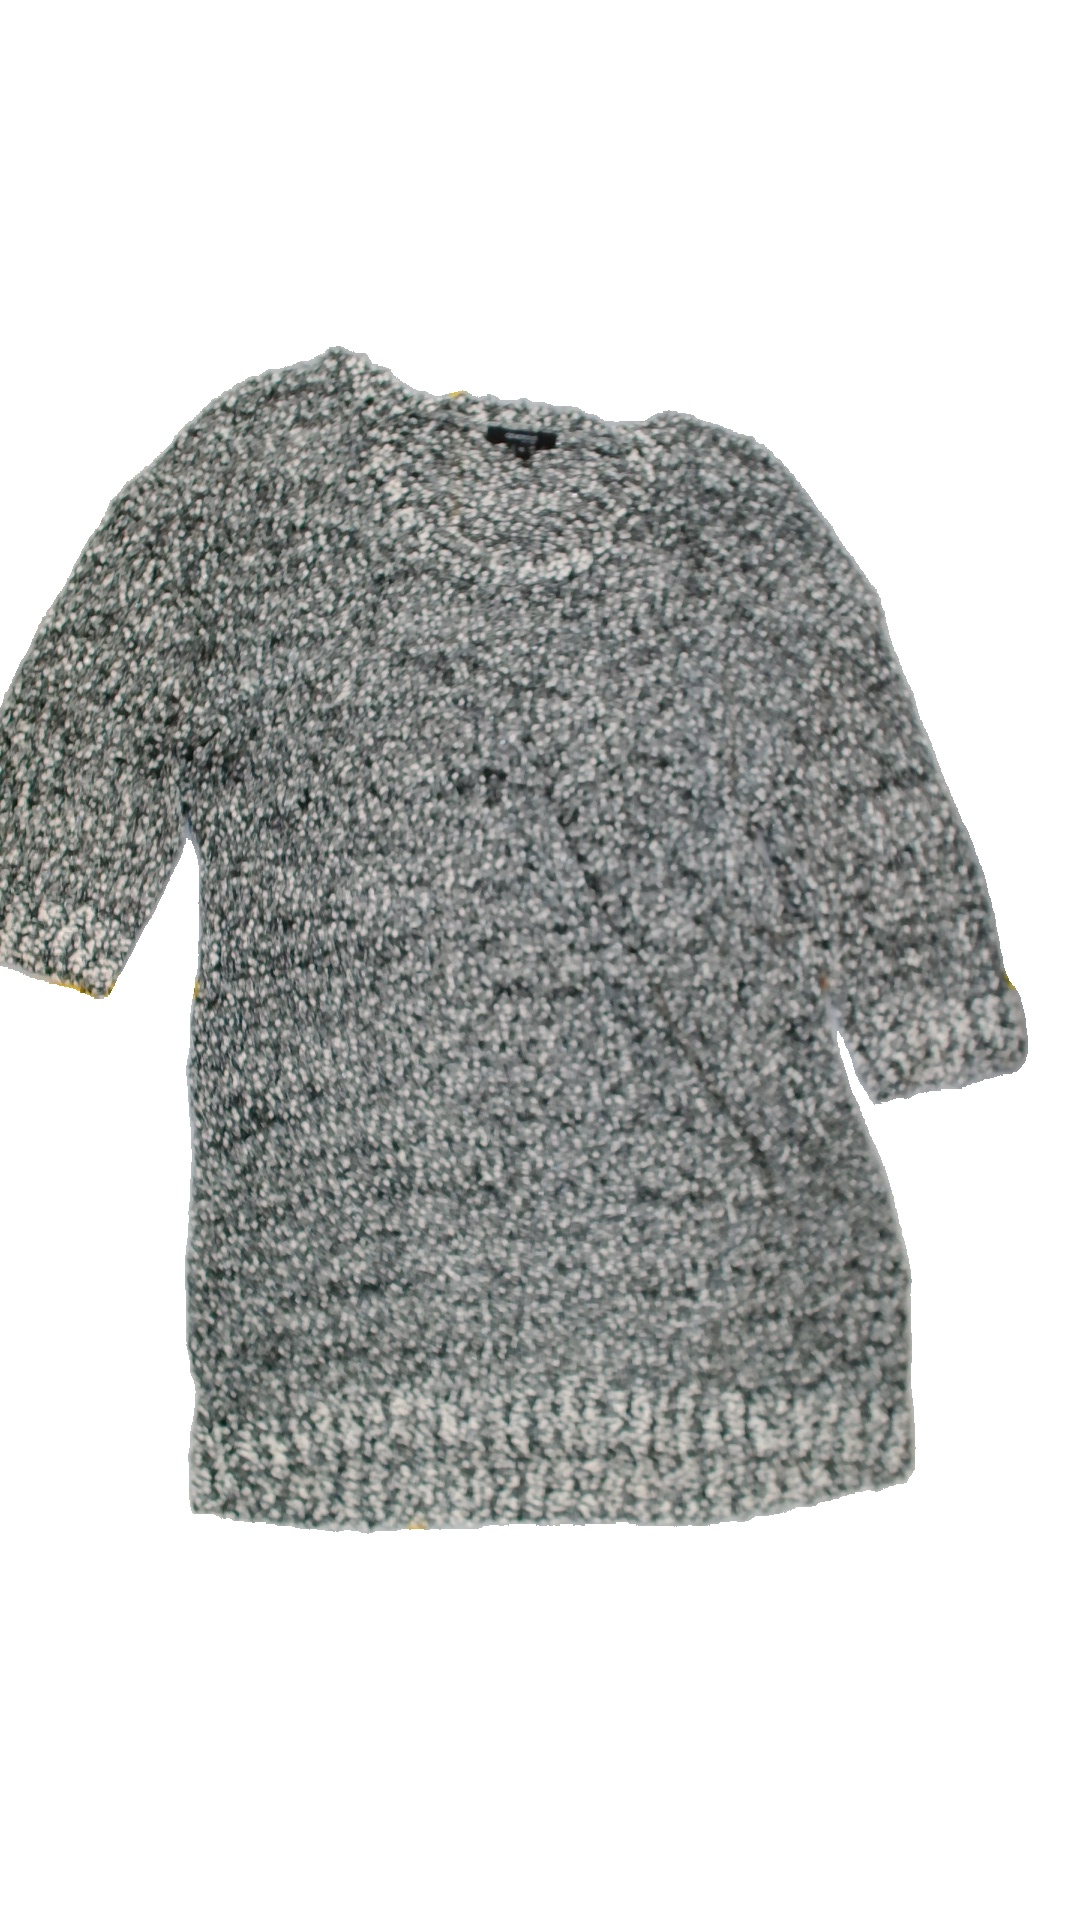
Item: Sweater (Ladies)
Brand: Not Applicable
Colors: Black, White
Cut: C-collar, Long
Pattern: Plain
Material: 55% Poly 45% Acry
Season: All
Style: No trend
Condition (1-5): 3
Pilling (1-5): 4
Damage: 1
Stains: No
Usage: Export
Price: <50